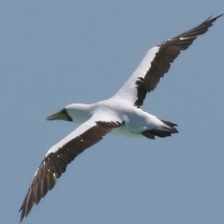
Species: MASKED BOOBY
Scientific name: SULA DACTYLATRA